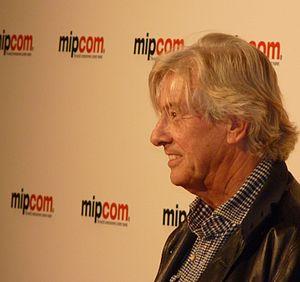
Paul Verhoeven au MIPCOM 2011, à Cannes.